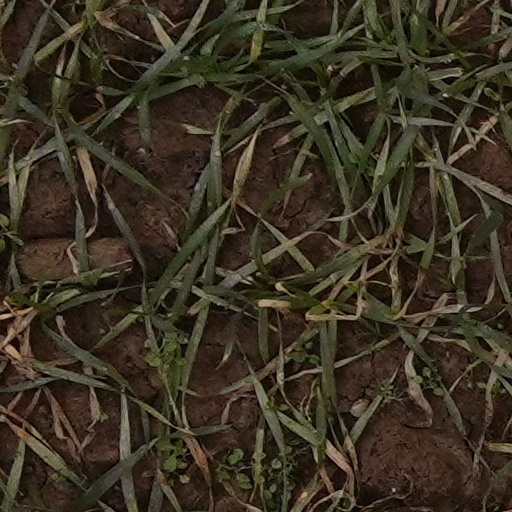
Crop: wheat